Joseph de Maistre

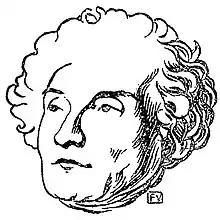
Portrait of Maistre by Swiss painter Félix Vallotton from "La Revue blanche", 1895

Maistre fled Chambéry when it was taken by a French revolutionary army in 1792, but he was unable to find a position in the royal court in Turin and returned the following year. Deciding that he could not support the French-controlled regime, Maistre departed again, this time for Lausanne, Switzerland, where he discussed politics and theology at the salon of Madame de Staël, and began his career as a counter-revolutionary writer, with works such as "Lettres d'un Royaliste Savoisien" ("Letters from a Savoyard Royalist", 1793), "Discours à Mme. la Marquise Costa de Beauregard, sur la Vie et la Mort de son Fils" ("Discourse to the Marchioness Costa de Beauregard, on the Life and Death of her Son", 1794) and "Cinq paradoxes à la Marquise de Nav..." ("Five Paradoxes for the Marchioness of Nav...", 1795).